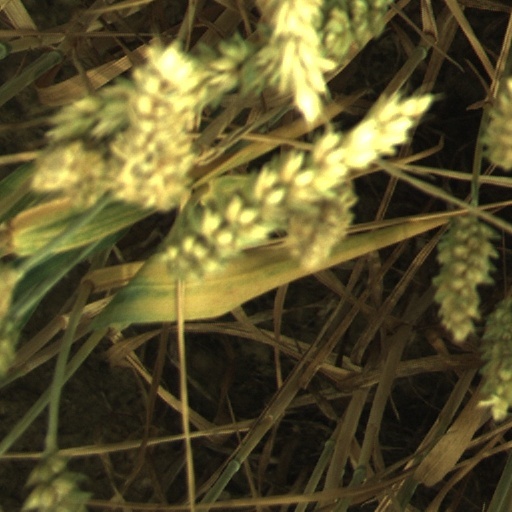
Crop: wheat